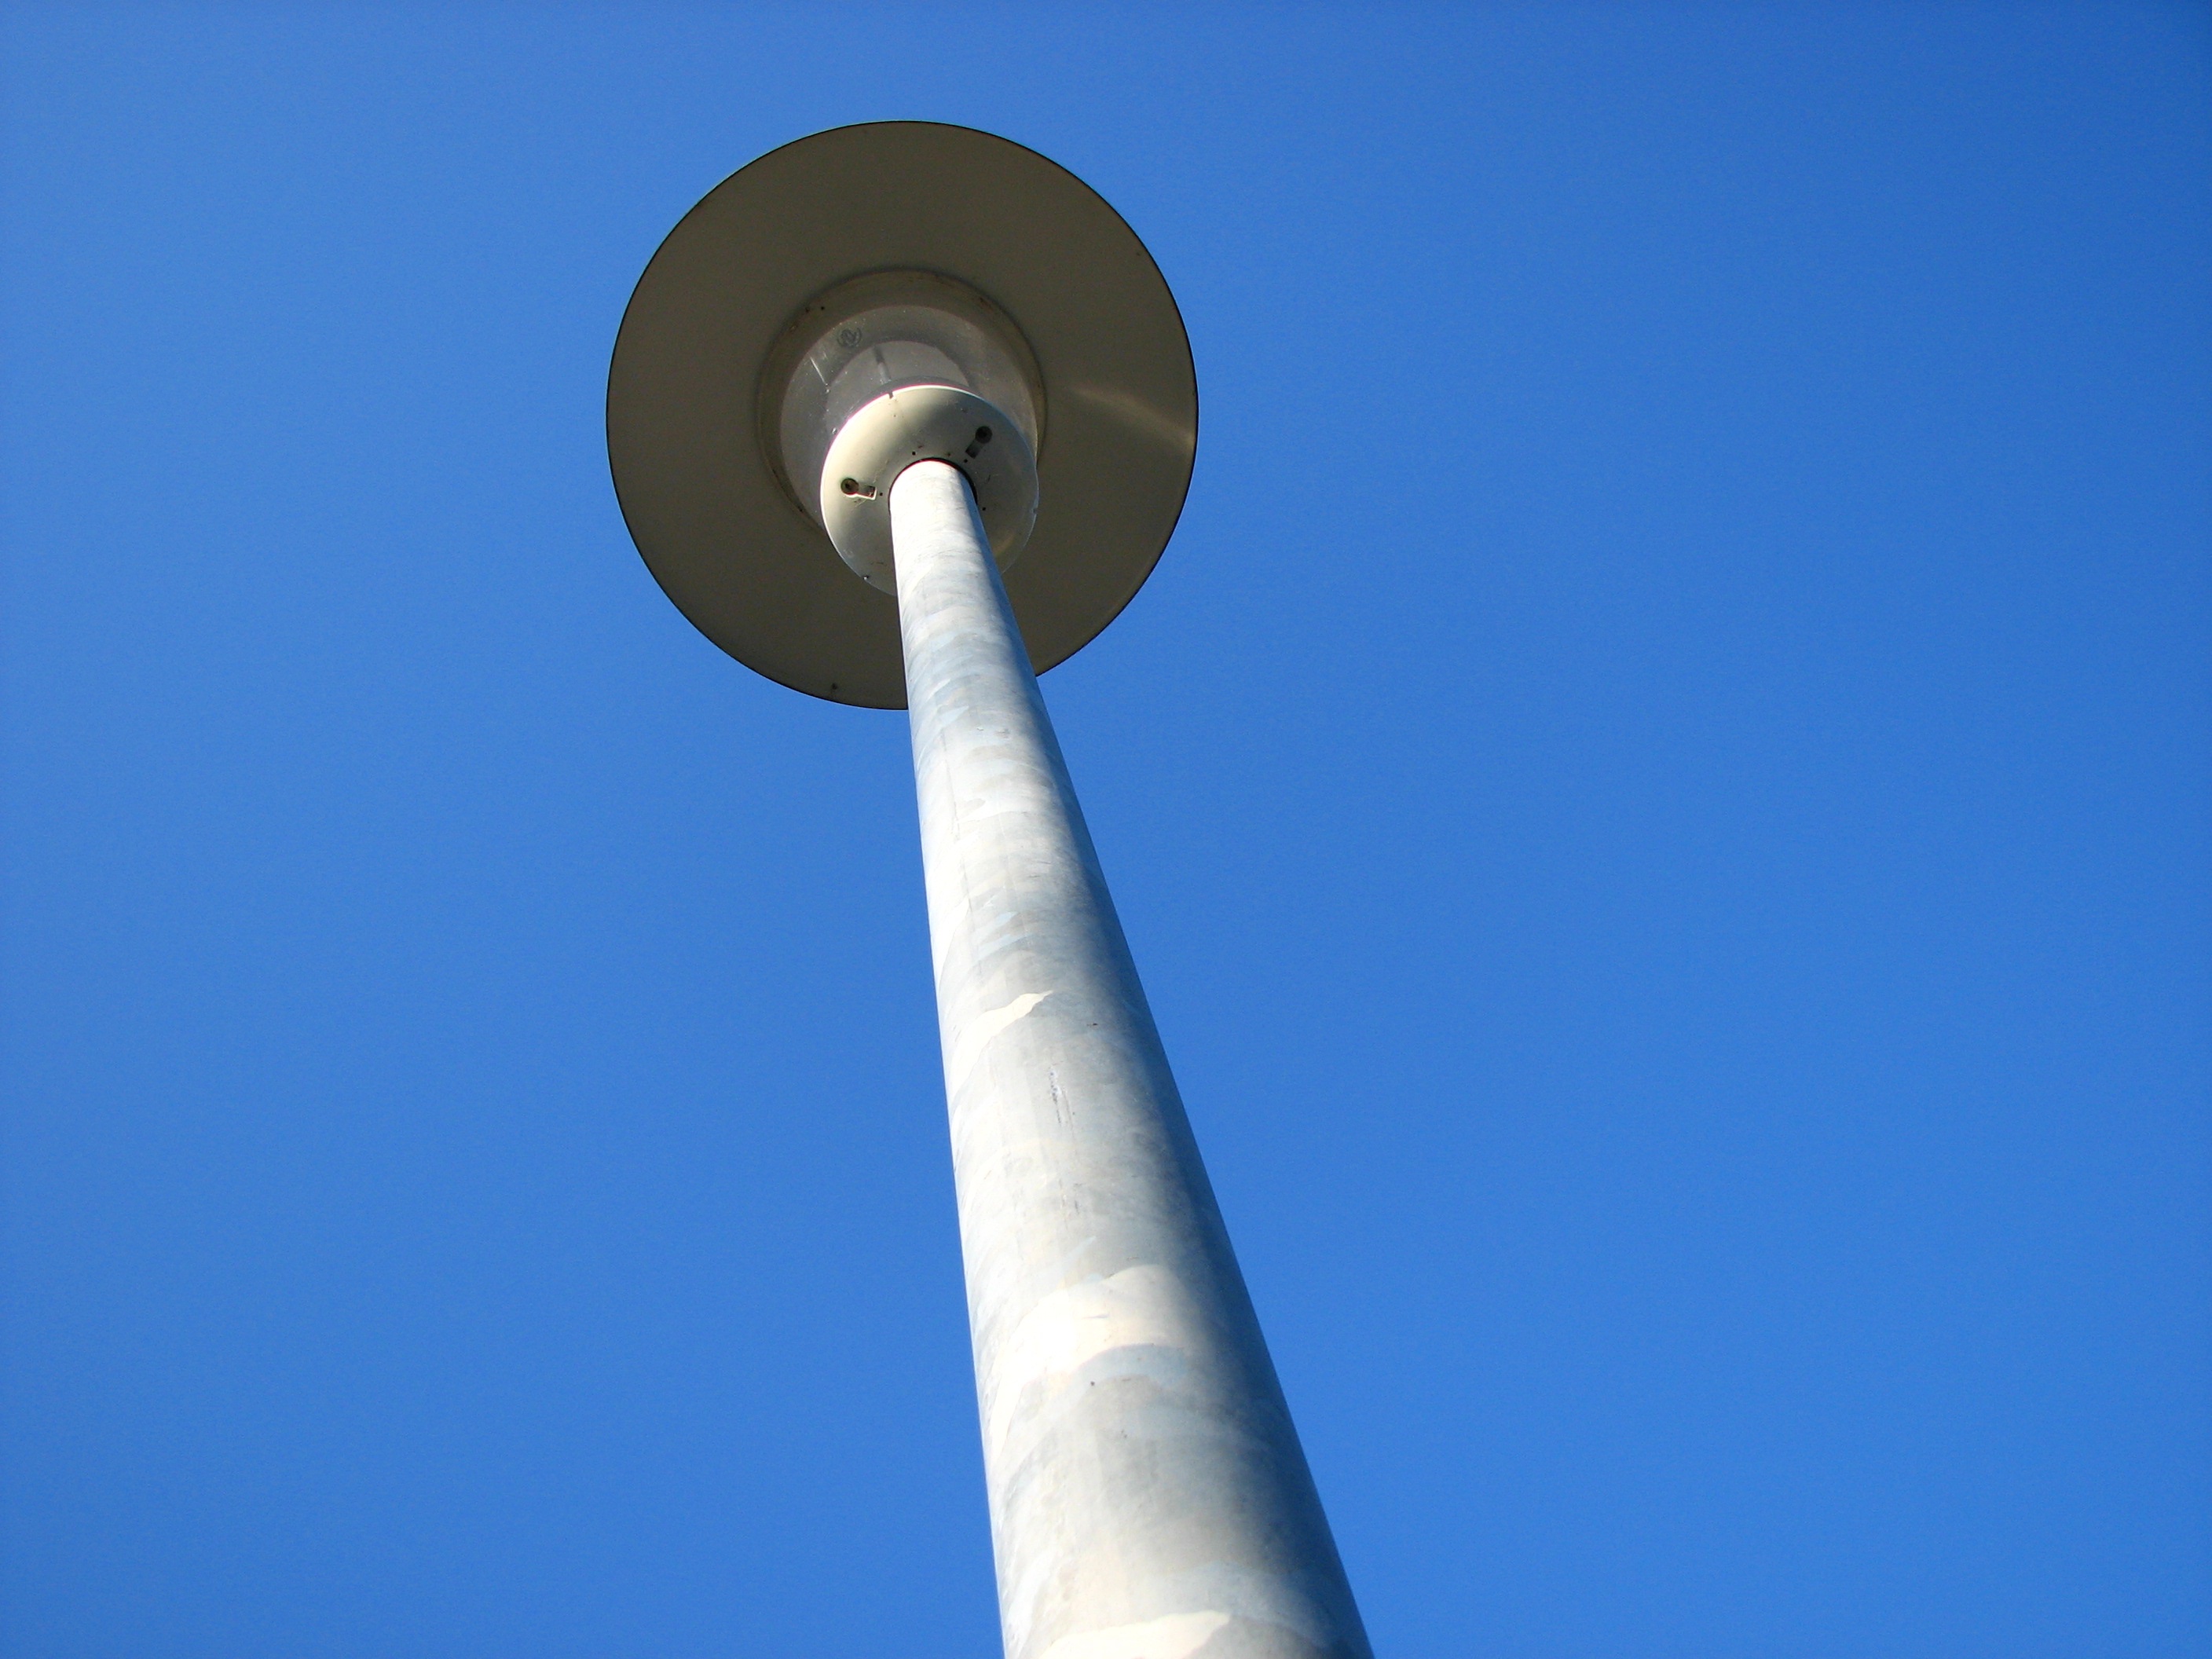
light, sky, wind, line, lantern, tower, mast, blue, street light, lamp, lighting, street lamp, light fixture, street lighting